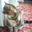
Label: cat